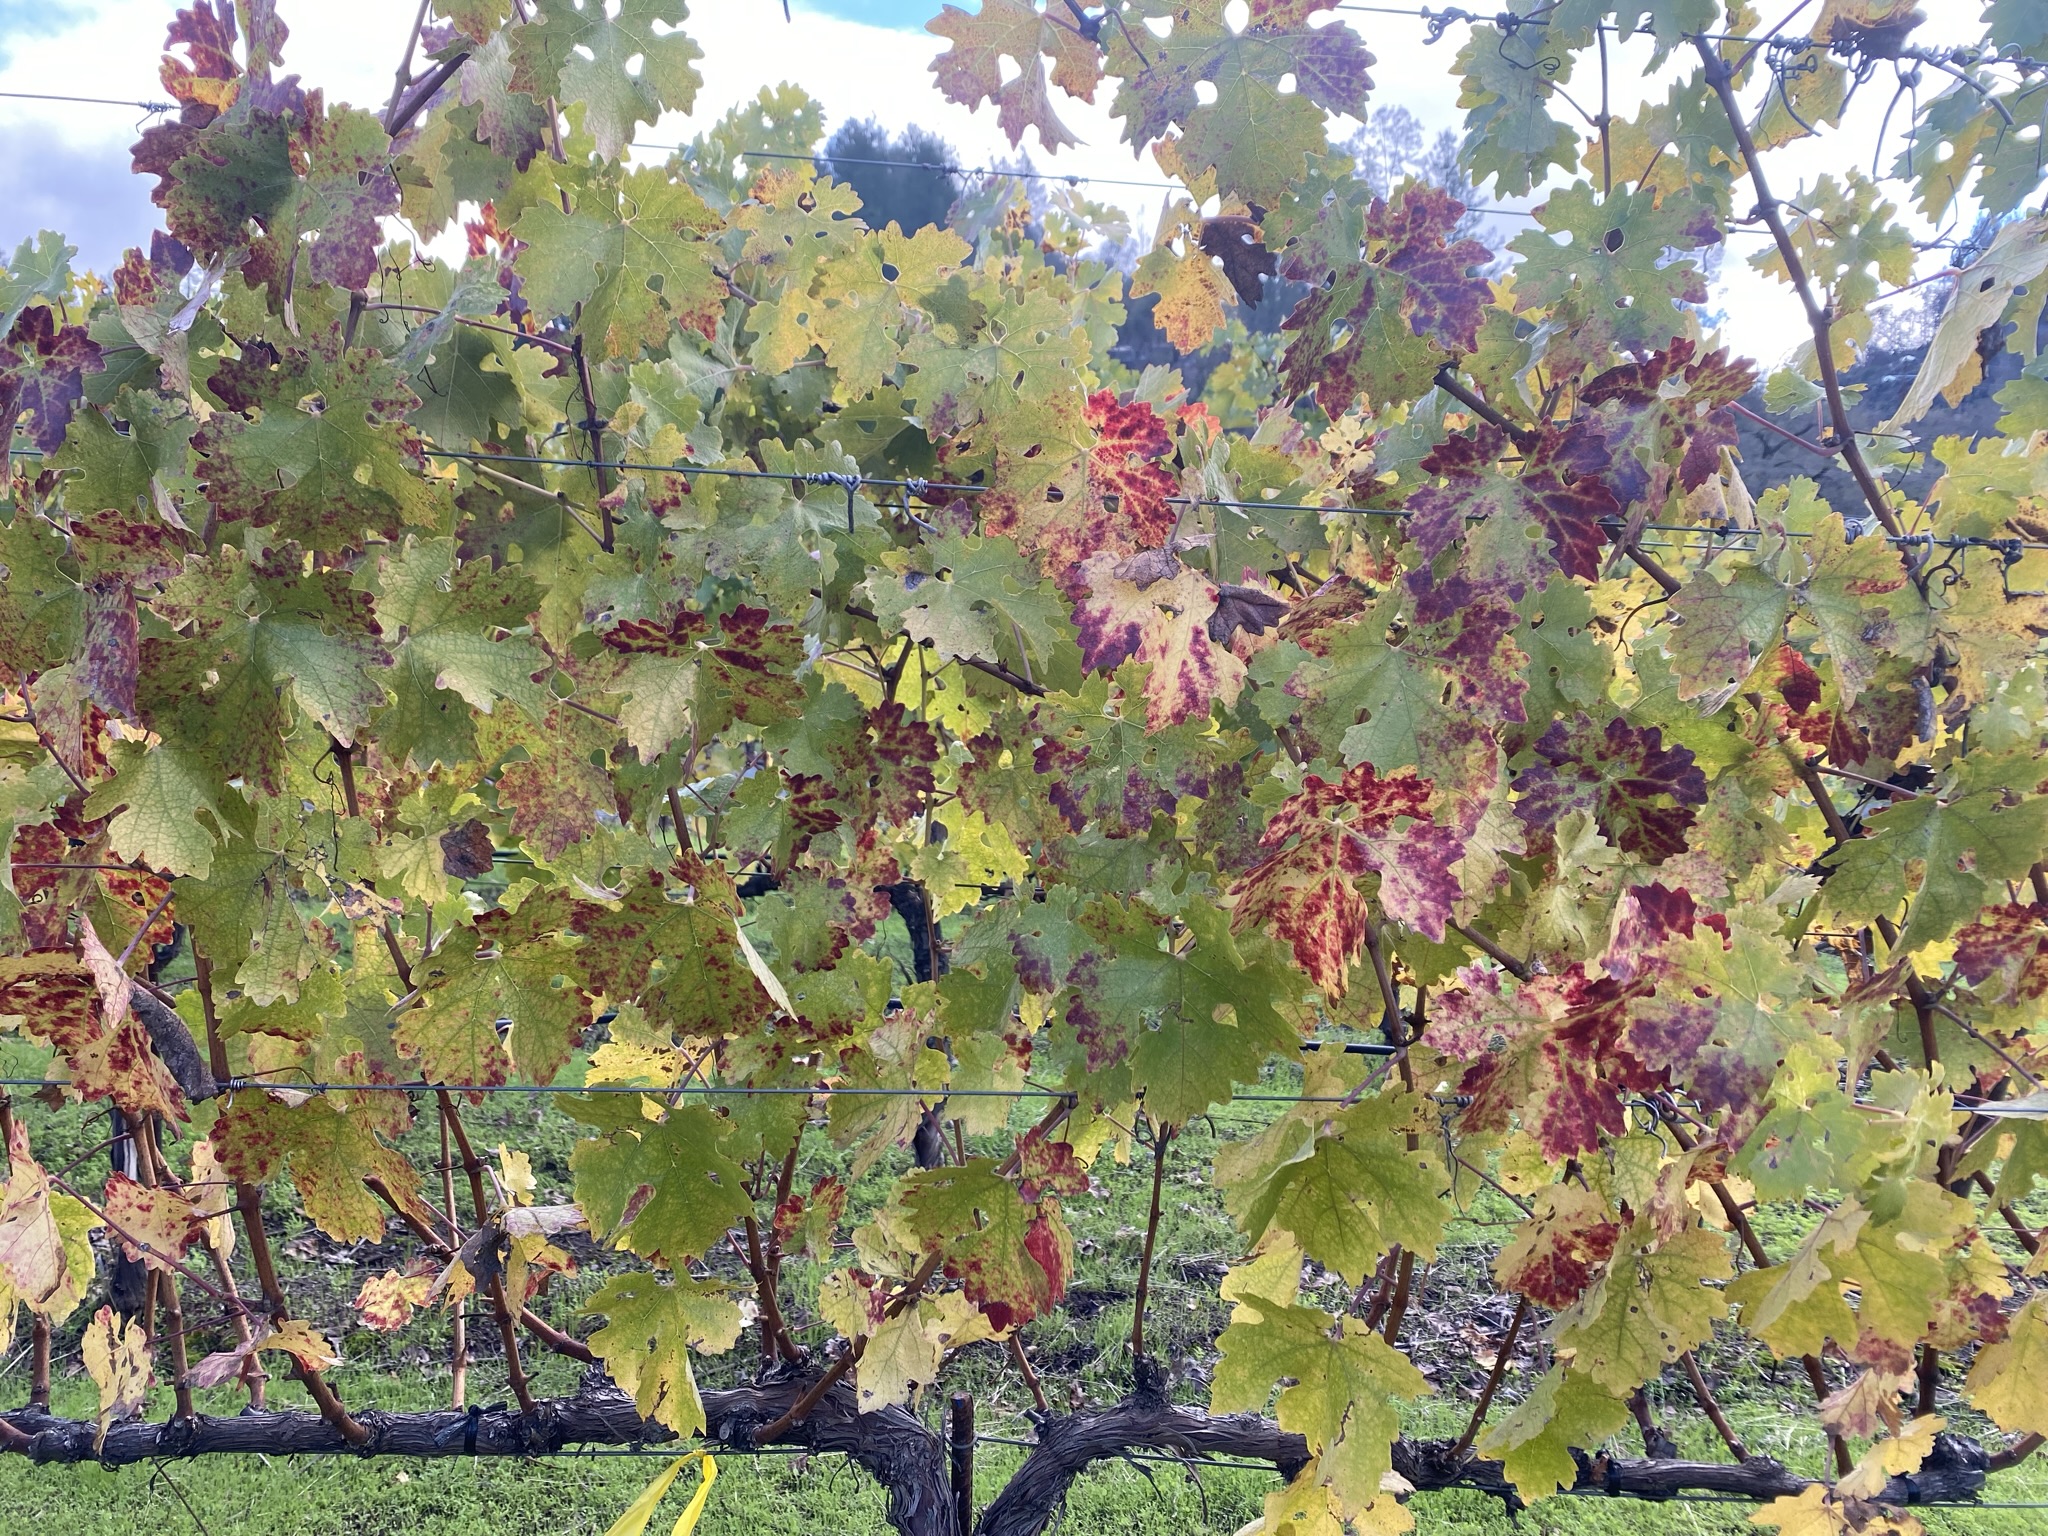
Label: Leafroll 3